Ignatiy Nesterov

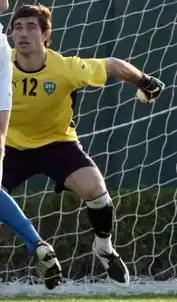
Nesterov with Uzbekistan in 2009

Ignatiy Mikhailovich Nesterov (Uzbek: "Ignatiy Mixaylovich Nesterov", Russian: "Игнатий Михайлович Нестеров") (born 20 June 1983, in Samarkand) is an Uzbek football goalkeeper of Russian origin who plays for Lokomotiv Tashkent.